Problem of two emperors

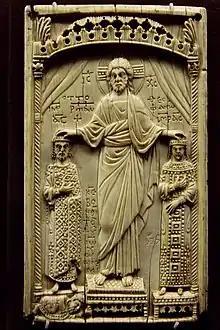
10th century ivory book cover inspired by Byzantine art depicting Holy Roman Emperor Otto II and his wife, Empress Theophanu

Liutprand attempted to diplomatically excuse the pope by stating that the pope had believed that the Byzantines would not like the term "Romans" since they had moved to Constantinople and changed their customs and assured Nikephoros that in the future, the eastern emperors would be addressed in papal letters as "the great and august emperor of the Romans". Otto's attempted cordial relations with the Byzantine Empire would be hindered by the problem of the two emperors, and the eastern emperors were less than eager to reciprocate his feelings. Liutprand's mission to Constantinople was a diplomatic disaster, and his visit saw Nikephoros repeatedly threaten to invade Italy, restore Rome to Byzantine control and on one occasion even threaten to invade Germany itself, stating (concerning Otto) that "we will arouse all the nations against him; and we will break him in pieces like a potter's vessel". Otto's attempt at a marriage alliance would not materialize until after Nikephoros's death. In 972, in the reign of Byzantine emperor John I Tzimiskes, a marriage was secured between Otto's son and co-emperor Otto II and John's niece Theophanu.